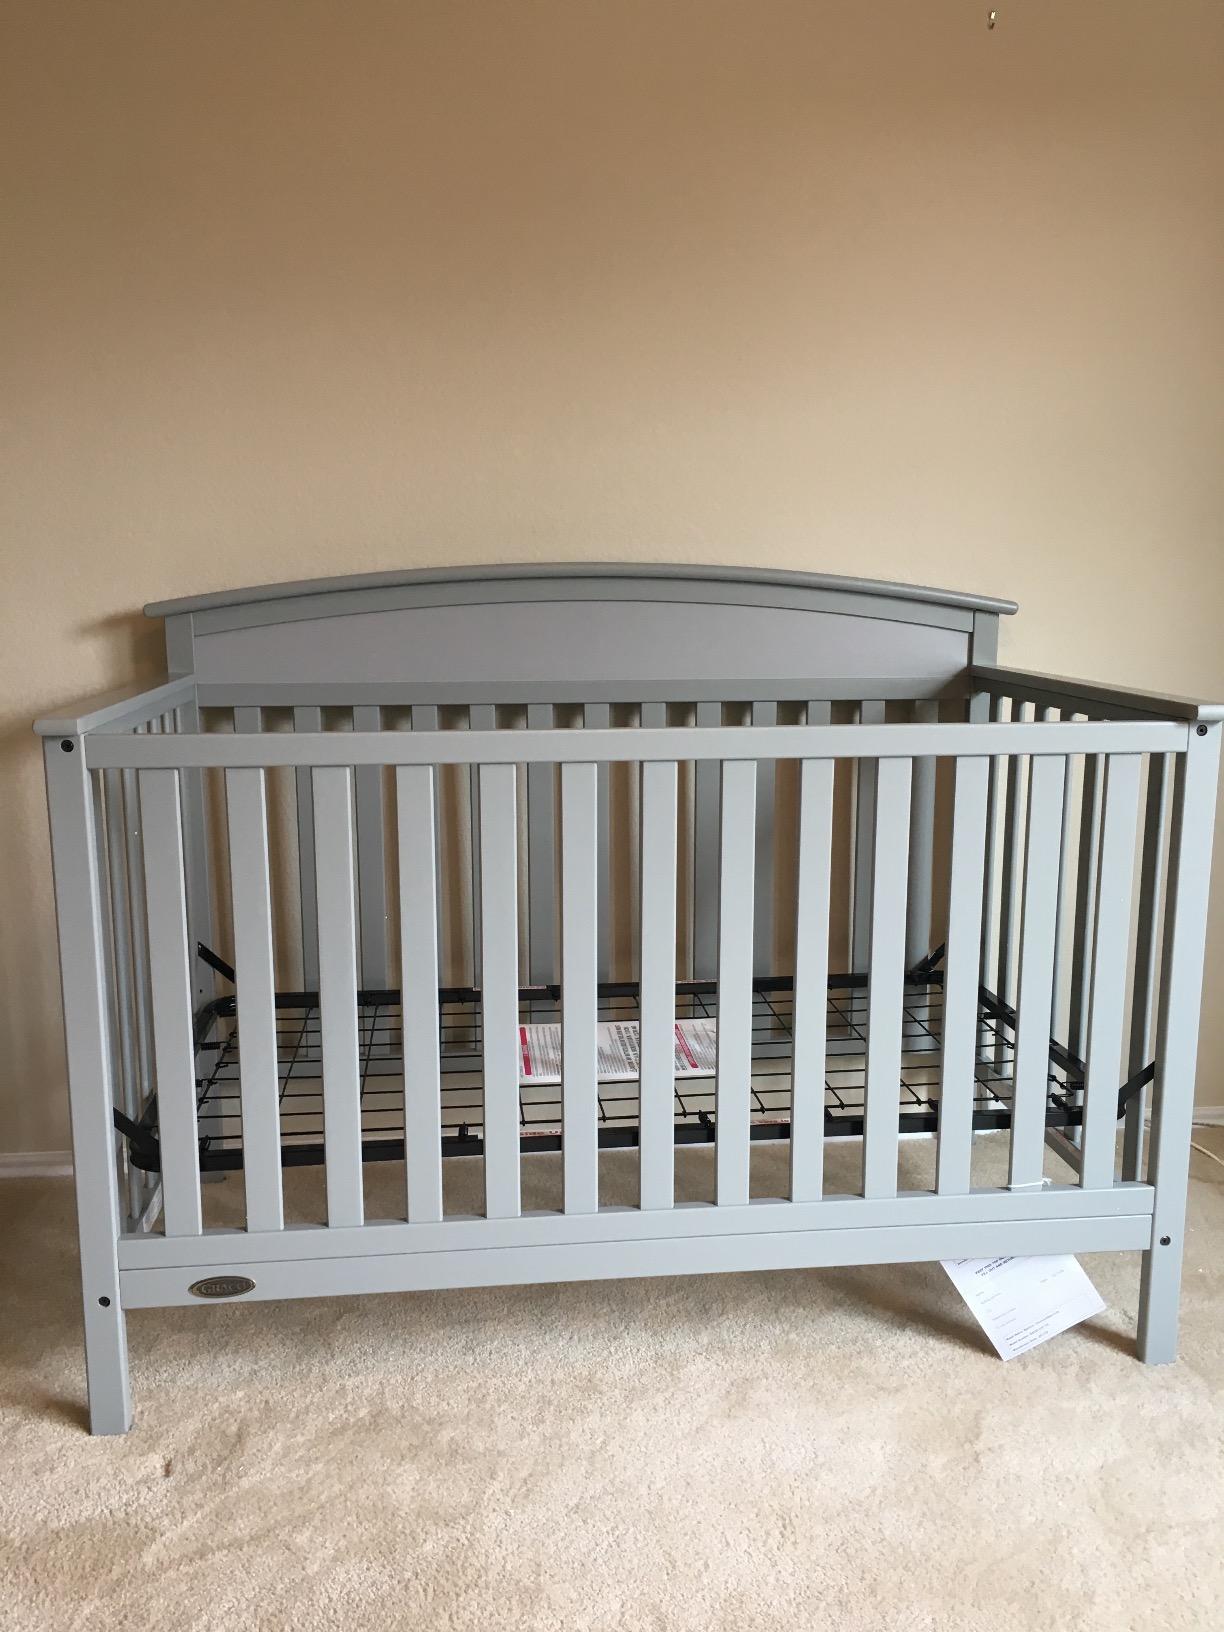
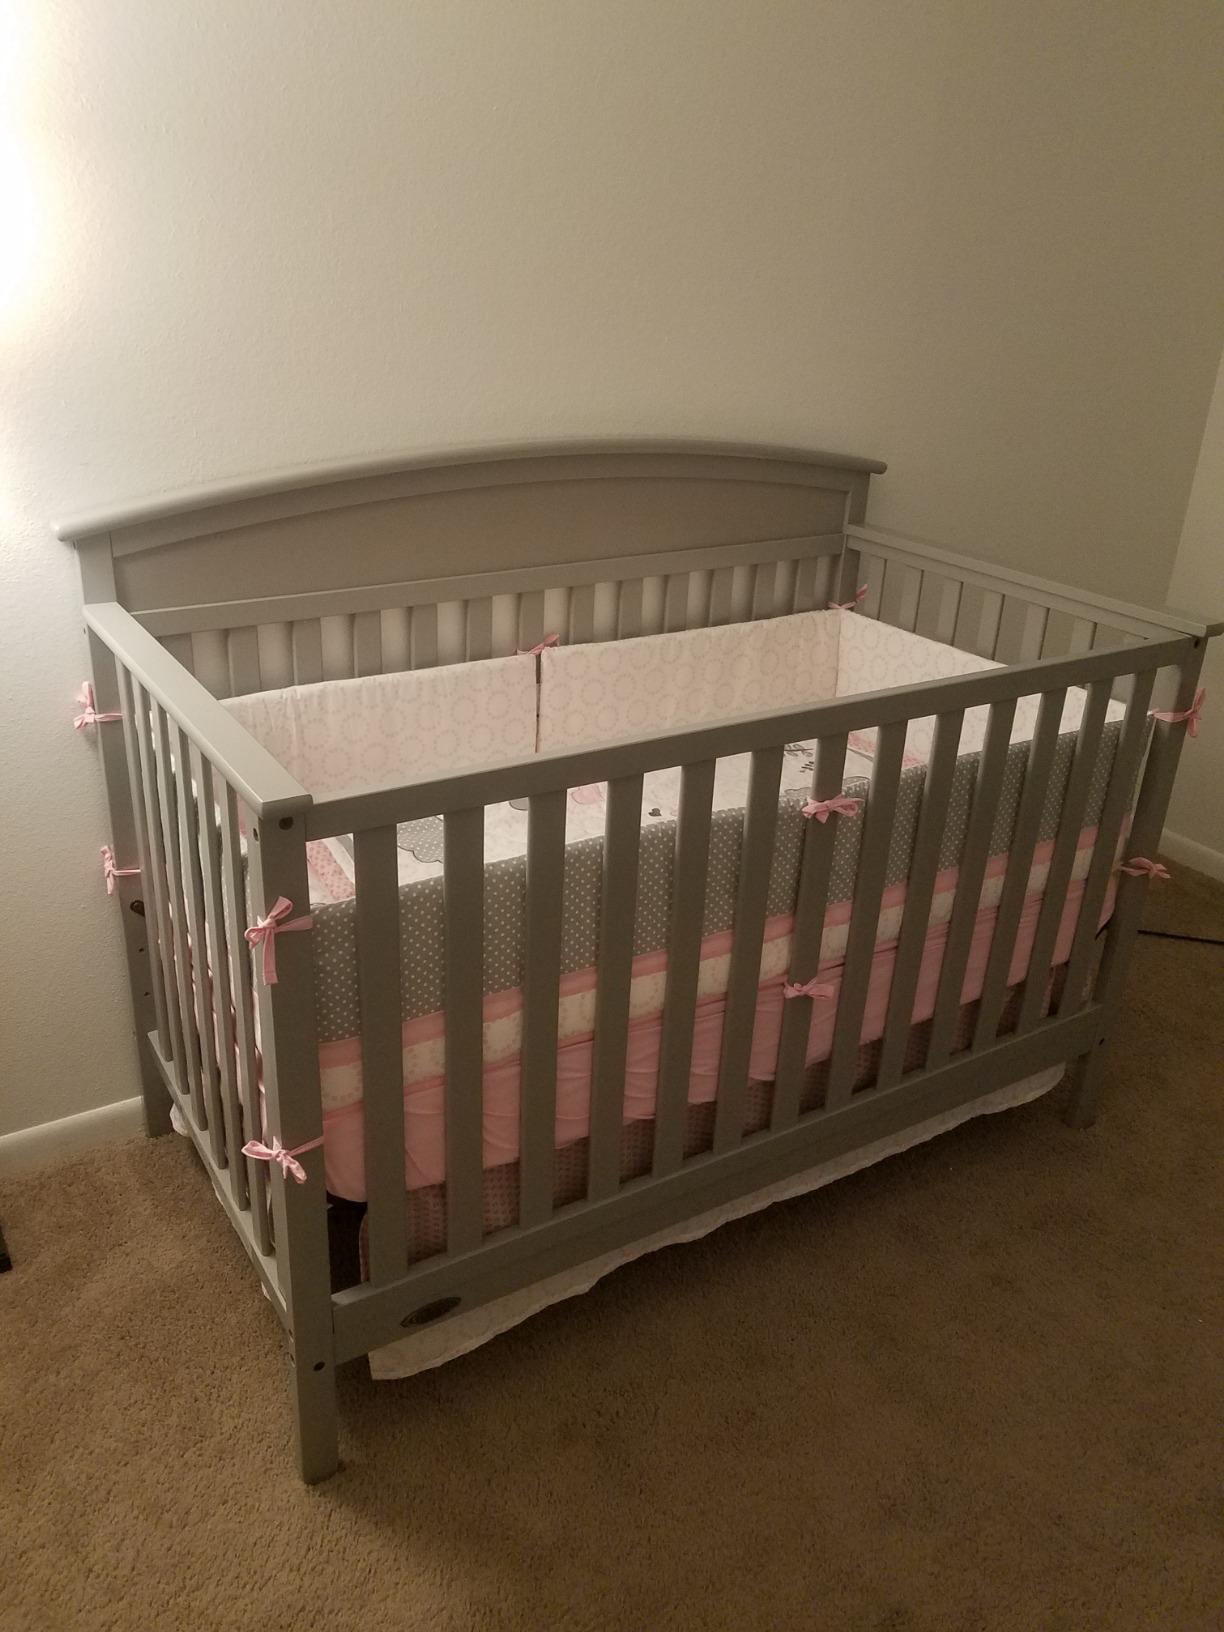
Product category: products_crib
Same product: yes